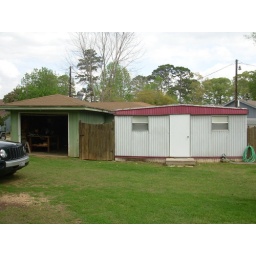
There is a wood fence around the guest house